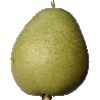
Label: Pear 1